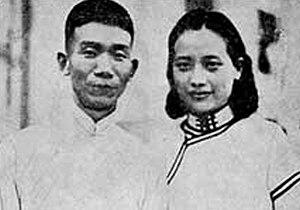
Yu Dafu, né le 7 décembre 1896 à Fuyang, mort le 17 septembre 1945 à Sumatra, est un écrivain chinois.